Israel Epstein

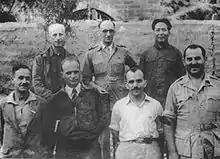
Epstein (front line, second right) visited Yan'an in 1944 with Mao (top right)

In 1951, Soong Ching-ling invited him to return to China with his wife Fairfax-Cholmeley. There, Epstein served as an advisor to "People's China (Renmin Zhongguo)", the forerunner of "Peking Review". With Soong, he started the magazine "China Reconstructs (Zhongguo Jianshe)", which was later renamed "China Today". Epstein also worked on the translation of the "Selected Works of Mao Zedong (Mao Zedong Xuanji)". He remained editor-in-chief of "China Today" until his retirement at age 70, and stayed on as editor emeritus. During his tenure at "China Today", he became a Chinese citizen in 1957 and a member of the Chinese Communist Party in 1964. In 1955, 1965 and 1976 Epstein visited Tibet, and based on these three visits in 1983 published the book "Tibet Transformed".